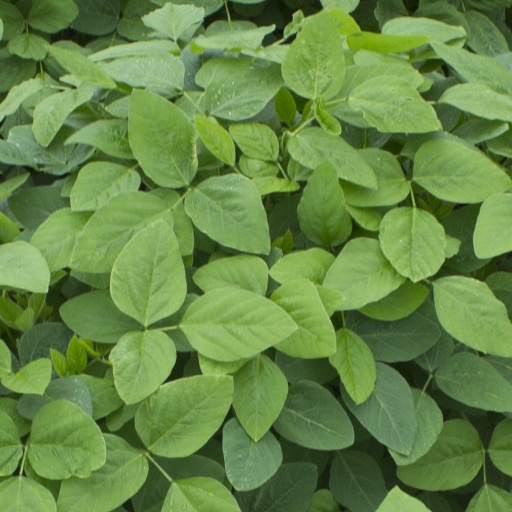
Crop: soybean